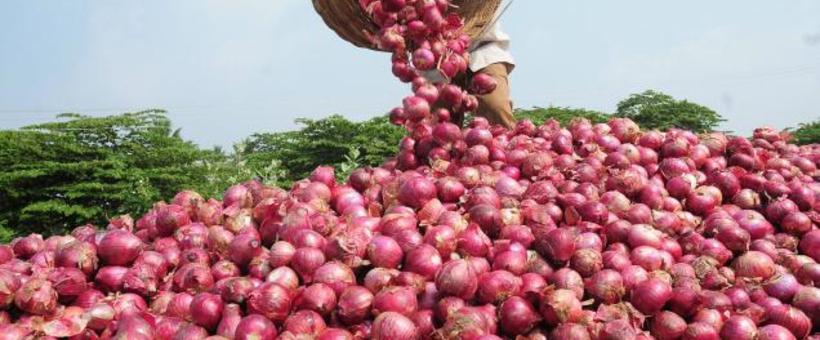
Kuna rundo la vitunguu vimevunwa. Vinaonekana vimekuwa vizuri na vipo tayari kwenda sokoni kuuzwa. Vitunguu vina rangi ya zambarau na vina ukubwa tofauti.